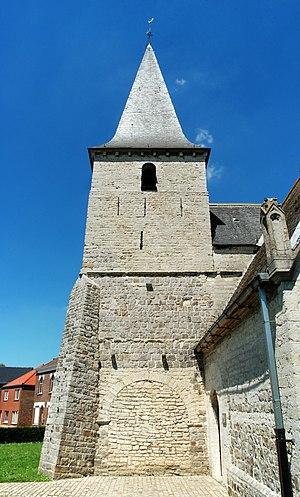
L'église Saint-Jean est une église de style roman et gothique située à Hoksem, section de la commune belge de Hoegaarden, dans la province du Brabant flamand.